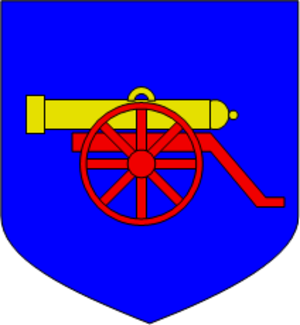
La liste des meubles héraldiques se compose de trois sortes de meubles :